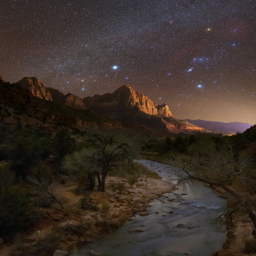
stars glows in the night sky red rocks and a river